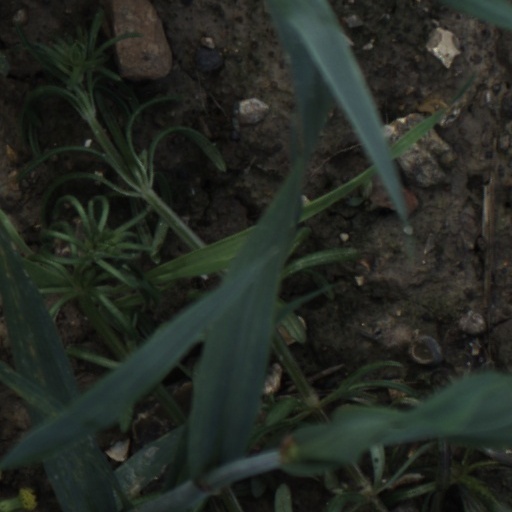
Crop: wheat